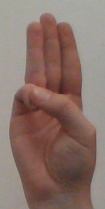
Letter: thaa